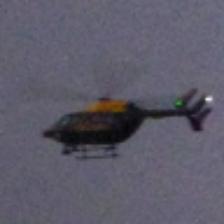
Label: NonHuman